City walls and gates of Legnano

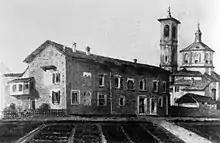
The ancient medieval Palazzo Leone da Perego in a watercolor by Giuseppe Pirovano. In the background, the Basilica of San Magno

Legnano, from the Middle Ages to the 16th century, was strategically important from a military standpoint: the village was located along an important road that ran alongside the Olona. This communication route, in turn, followed a Roman road built in the 1st century, the Via Mediolanum-Verbannus, which connected "Mediolanum" (modern Milan) with the "Verbannus Lacus" (Lake Verbano, i.e., Lake Maggiore). The modern , built during the Napoleonic era, follows the route of the ancient road used in Roman and medieval times.